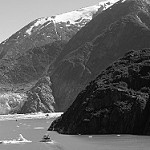
Label: B & W